P. C. Thomas

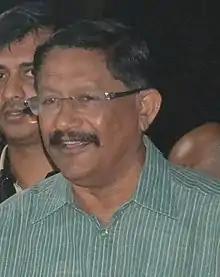

Pulloli Chacko Thomas (born 31 October 1950) is an Indian politician who was Union Minister of State for Law and Justice for Kerala from 2003 to 2004 and a six-term member of Lok Sabha from 1989 to 2009. He is the Deputy Chairman of Kerala Congress